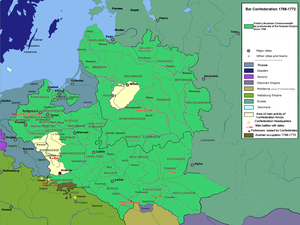
La Confédération de Bar est une alliance nouée par des gentilshommes réformateurs polonais le 29 février 1768 pour s'opposer à l’ingérence de la Russie en Pologne et au roi Stanislas II, qu'ils considèrent comme une créature russe, dirigeant faible et sans volonté d'indépendance. Les Confédérés s'emparent de plusieurs forteresses et villes remettant en cause l'autorité du monarque. Les autres grands aristocrates polonais, s'opposant à la Confédération, demandent le soutien financier et militaire de la Russie et de la Prusse, tandis que les Confédérés demandent l'aide de l'Autriche, ce qui donne à tous ces pays un prétexte « légitime » pour une intervention militaire. La guerre dure jusqu'à 1772 et prélude le premier partage de la Pologne.